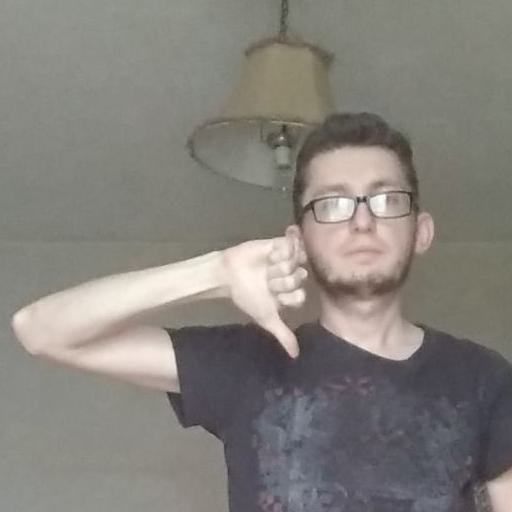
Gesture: dislike